Carlos Alazraqui

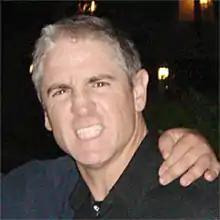
Alazraqui in 2005

In 2004, he voiced Paco the Parrot on the PBS Kids series "Maya & Miguel" and in 2005, he added the voices for two Cartoon Network series: "The Life and Times of Juniper Lee" where he played Monroe, a guardian dog with a Scottish accent and three characters in "Camp Lazlo": Lazlo, Clam and Chef McMuesli. In 2006, he added Salty Mike from "Squirrel Boy" and Walden in "Wow! Wow! Wubbzy!" on Nick Jr. to his credits. He played Wisk in Glen Hill's 2000 film version of L. Frank Baum's "The Life and Adventures of Santa Claus". He also provided the voice of Nestor in the "Happy Feet" films. He has also voiced the Hanna-Barbera characters Baba Looey, Mudsy the Funky Phantom, and Loopy De Loop in modern appearances.